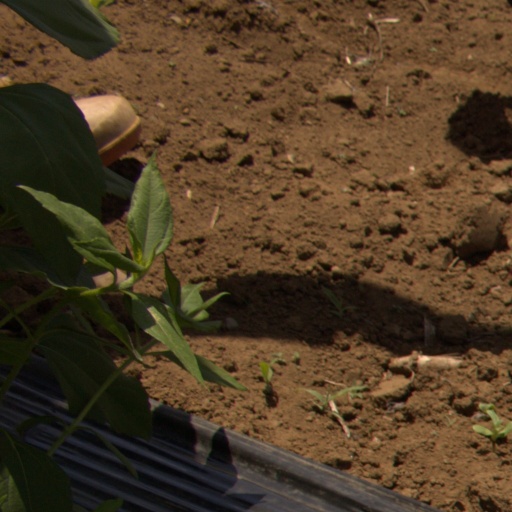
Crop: Jerusalem artichoke